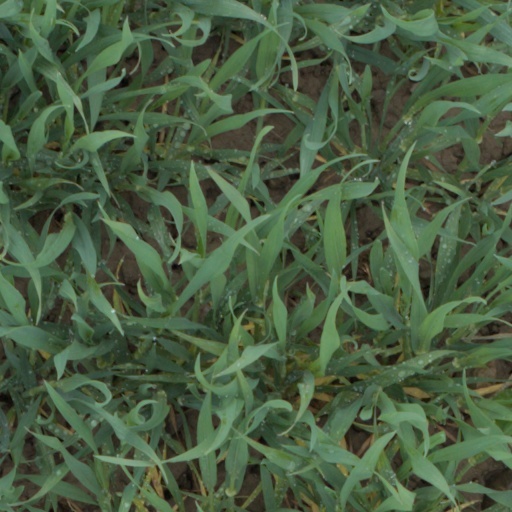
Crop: wheat